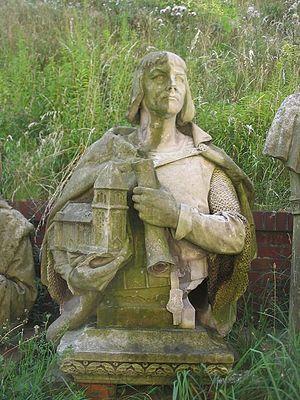
L'allée de la Victoire était une artère berlinoise prestigieuse, disparue peu après la Seconde Guerre mondiale. Conçue et financée par le Kaiser Guillaume II comme allée d'agrément du Großer Tiergarten, elle voit sa construction s'échelonner entre 1895 et 1901.